British Aircraft Corporation

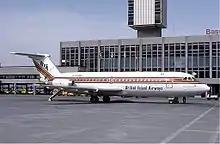
A BAC 1-11 passenger airliner

BAC's origins can be traced to a statement issued by the British government that it expected the various companies involved in the aircraft, guided weapons and engine industries to consolidate and merge with one another. Furthermore, the government also promised incentives to motivate such restructuring; the maintenance of government research and development spending and the guarantee of aid in launching "promising new types of civil aircraft". One particularly high-profile incentive was the contract for a new large supersonic strike aircraft, which would become the BAC TSR-2.